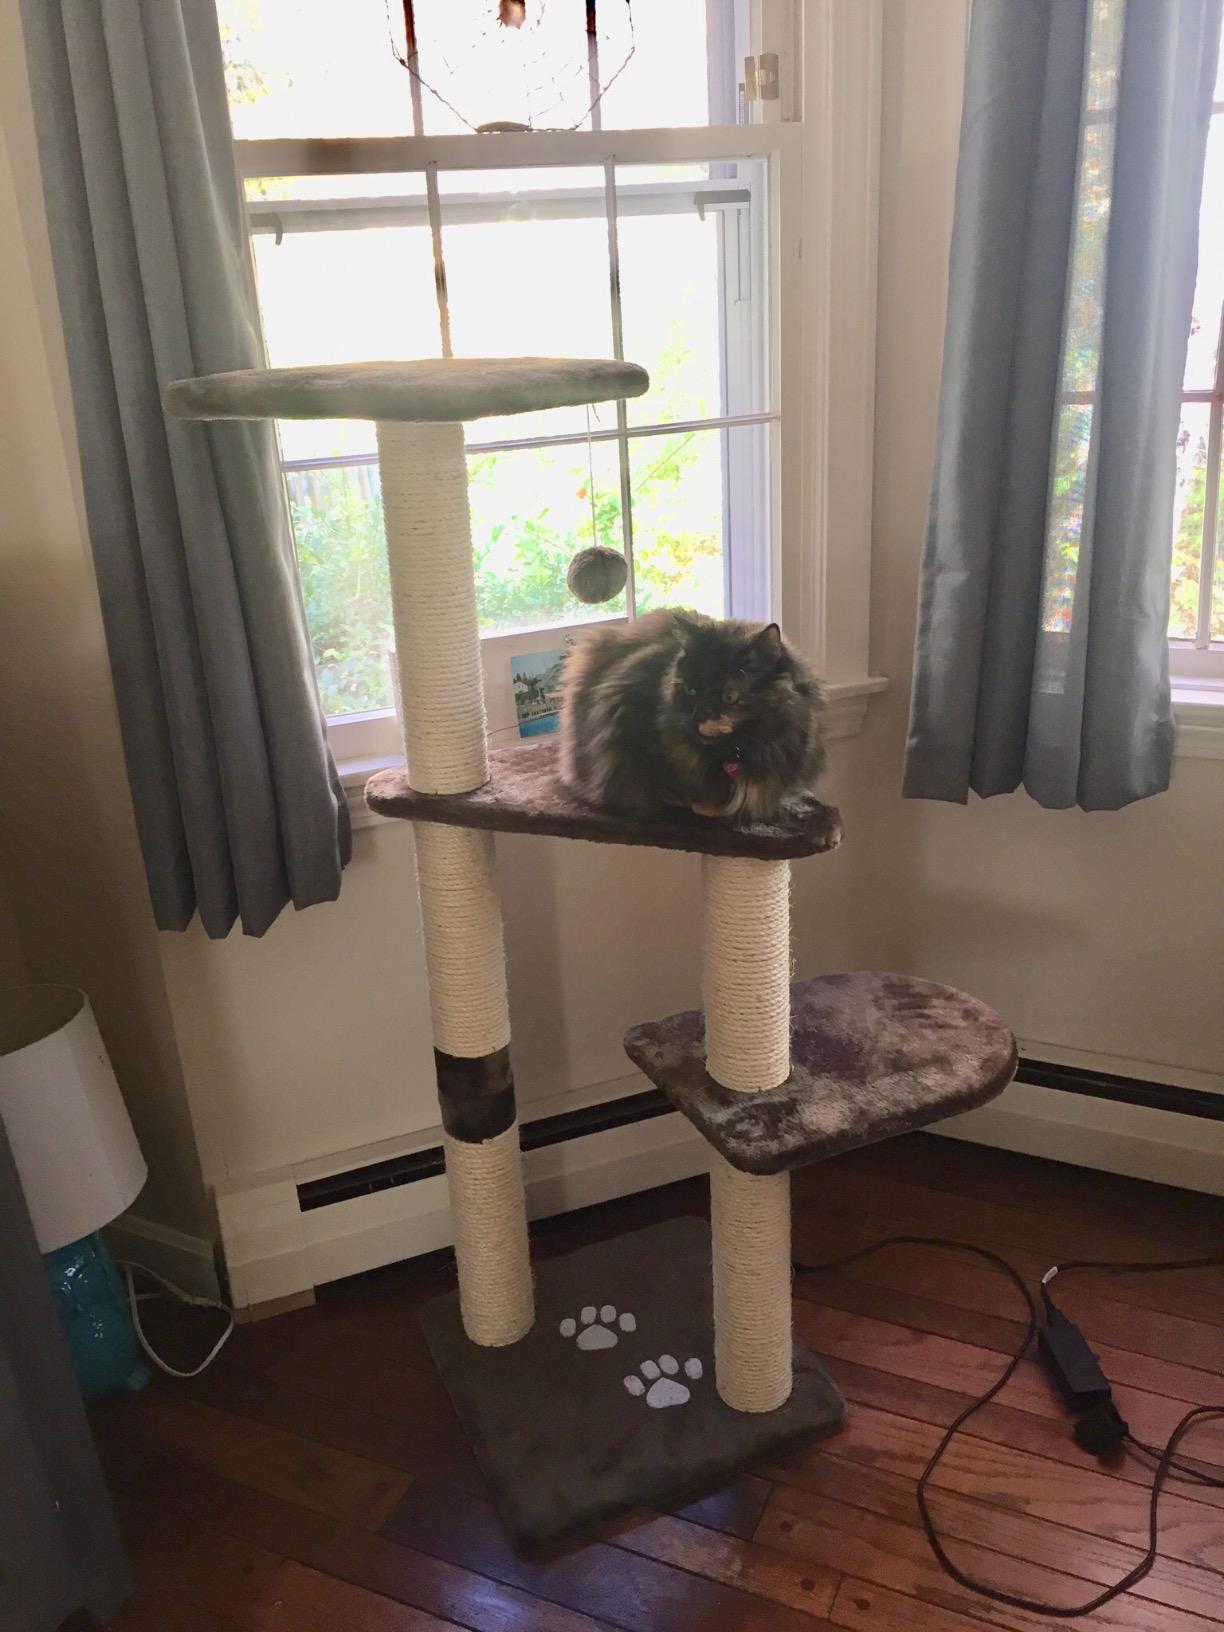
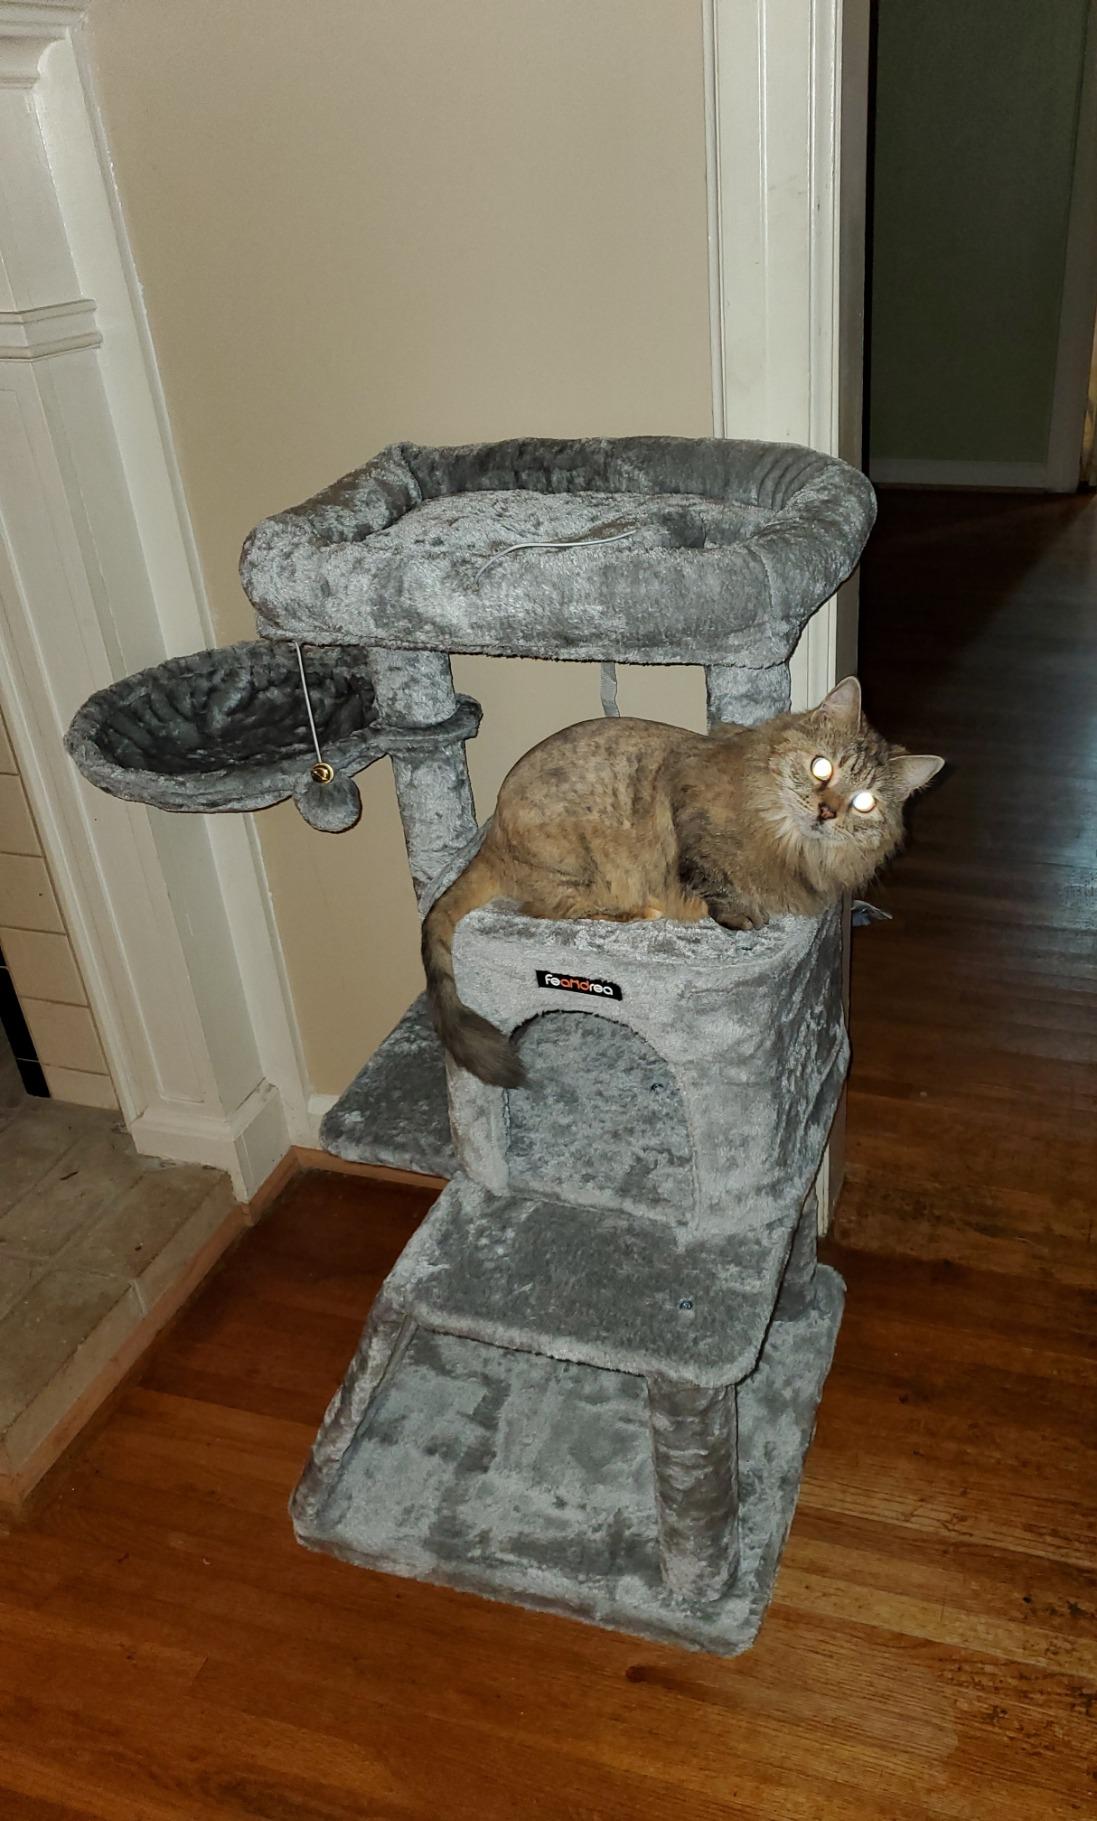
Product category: items_cat tree
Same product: no